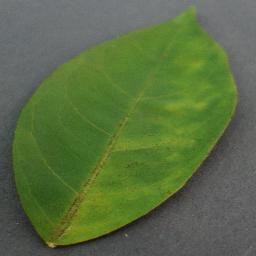
Label: Orange___Haunglongbing_(Citrus_greening)